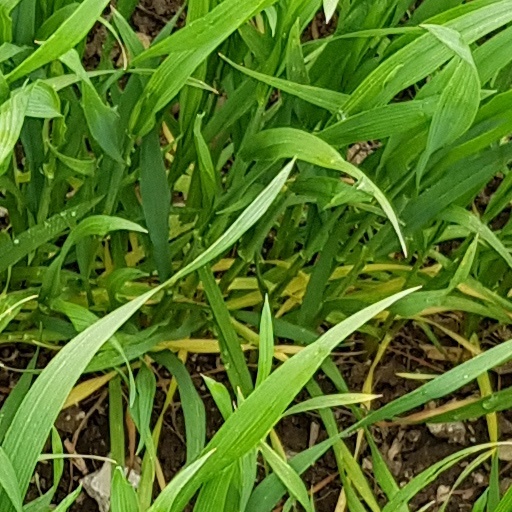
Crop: wheat